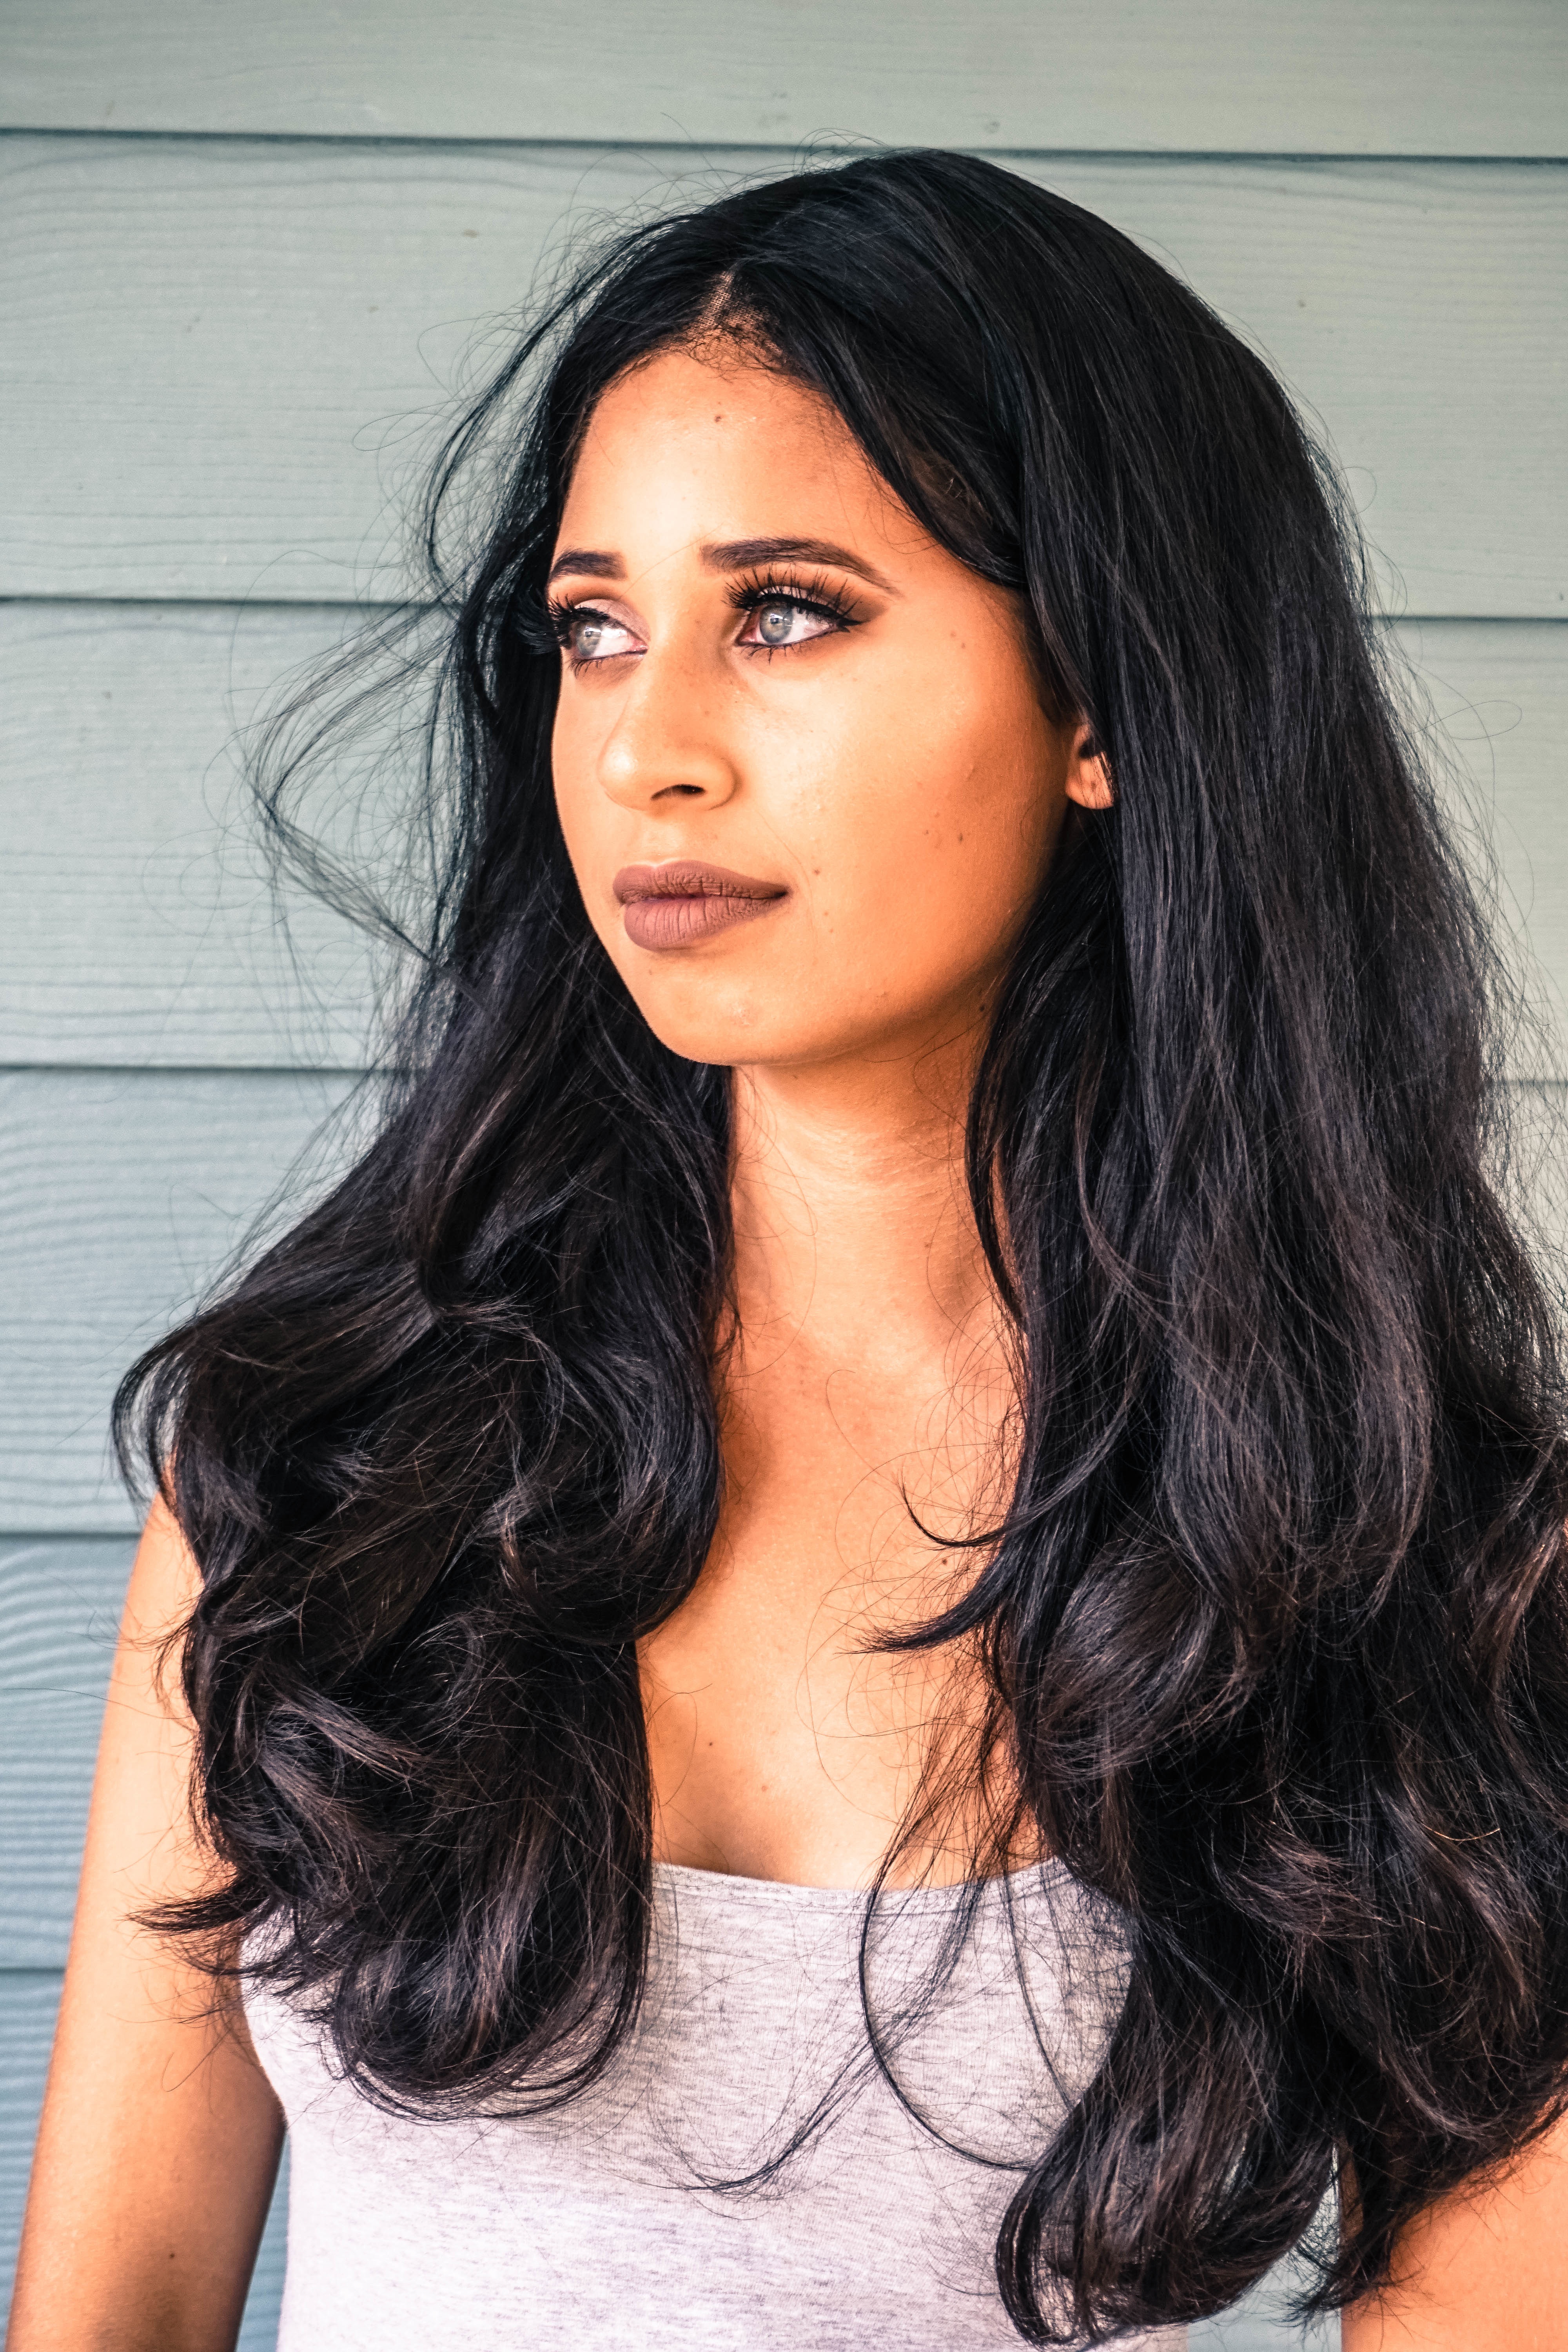
girl, hair, model, clothing, black, hairstyle, long hair, black hair, face, beauty, abdomen, photo shoot, brown hair, hair coloring, supermodel, layered hair